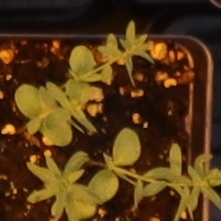
Label: Flax